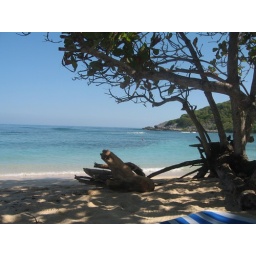
View from beach chair in Labadee